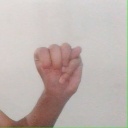
अक्षर: म